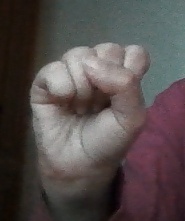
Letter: saad